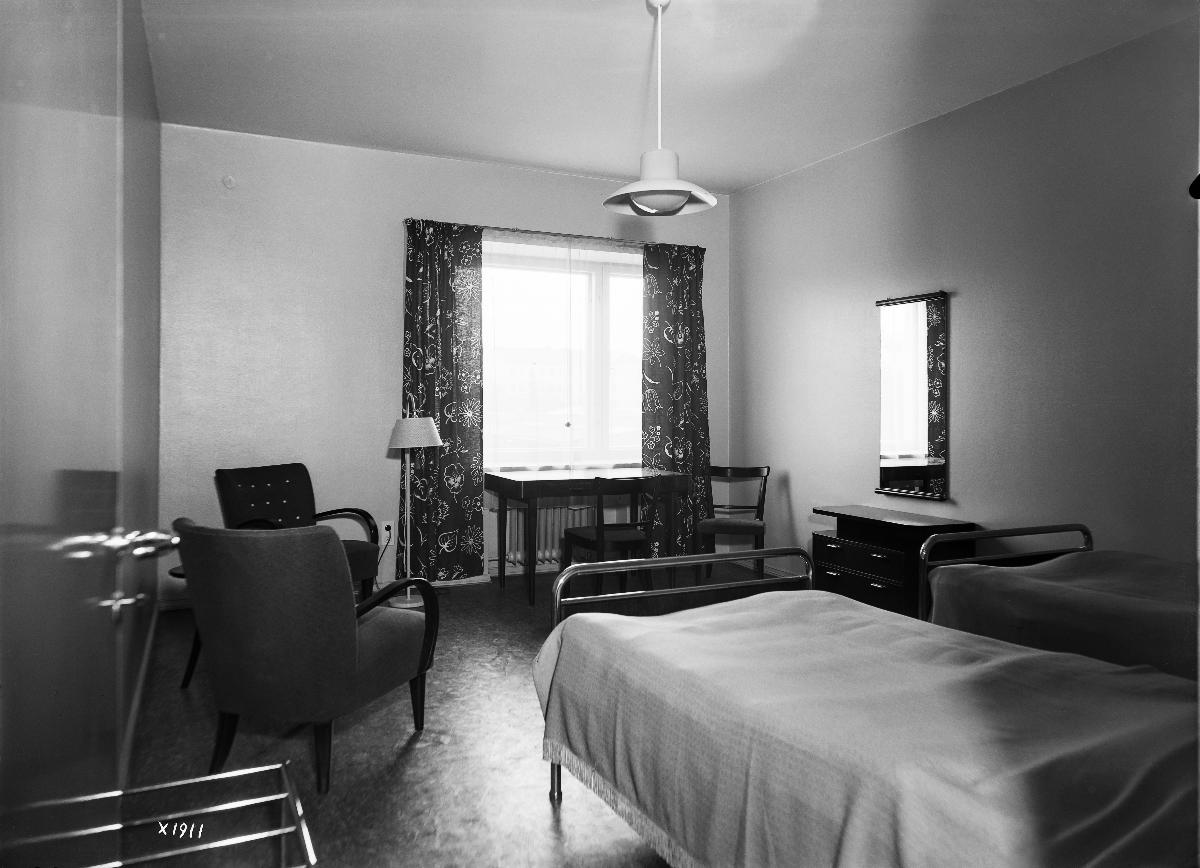
Osuusliike Arinan rakennus
Arina, a building for cooperative business
sisällön kuvaus: Hotellihuone uudessa ravintola-, hotelli- ja liiketalo Arinassa Pakkahuoneenkadun ja Isokadun kulmassa Oulussa maaliskuussa 1939. content description: A hotel room in Arina, a new building for cooperative business in Oulu, Finland, in March 1939.
Vuosi: 1939
Paikka: Suomi, Pohjois-Pohjanmaa, Oulu
Aiheet: sisäkuva; uudisrakentaminen; liikerakennukset; hotellit; osuusliikkeet; new construction; business buildings; hotels; cooperative retail societies; nybyggnad; affärsbyggnader; hotell; andelsaffärer